F. C. Gundlach

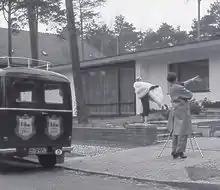
F. C. Gundlach photographing for German magazine "Film und Frau" (Film and Woman) in Berlin 1955, model Grit Hübscher, stole by Staebe-Seger.

Franz Christian Gundlach (16 July 1926 – 23 July 2021) was a German photographer, gallery owner, collector, curator and founder.